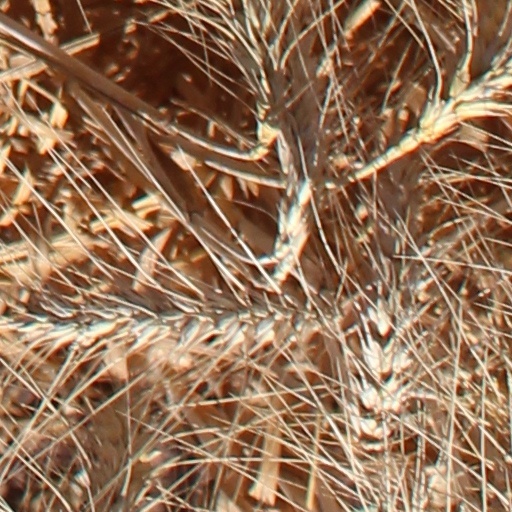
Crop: wheat